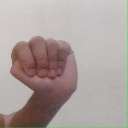
अक्षर: ठ